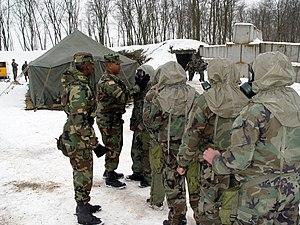
Le Congrès national irakien était une coalition de partis irakien formée le 27 octobre 1992 ; il était financé par les États-Unis qui le soutenaient car s'opposant au régime bassiste de Saddam Hussein.